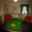
Label: table